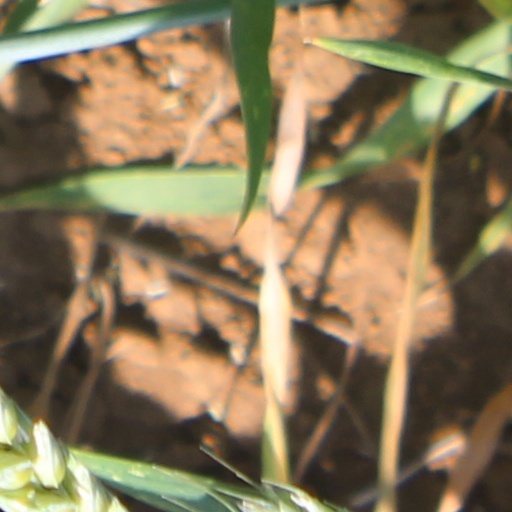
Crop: wheat